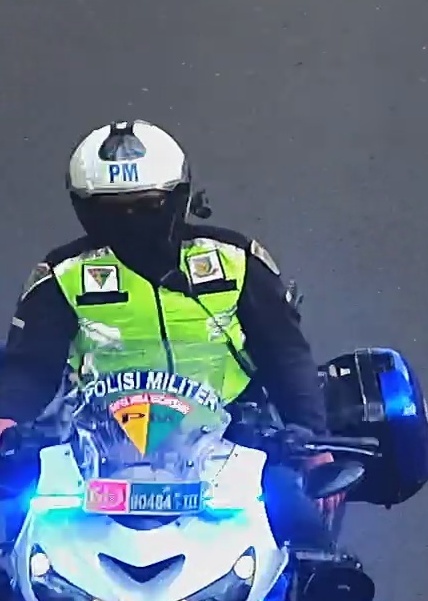
person-with-helmet: 1
person-without-helmet: 0